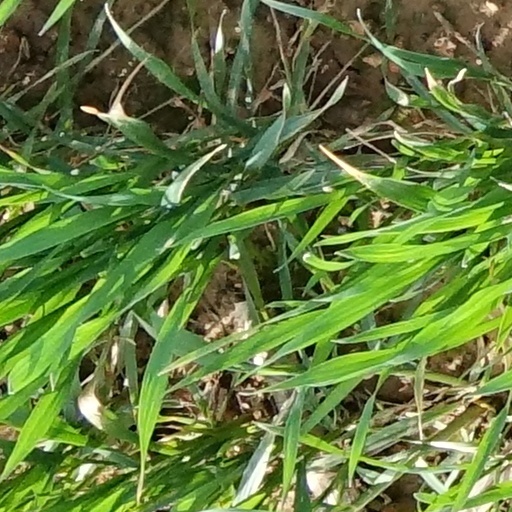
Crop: wheat